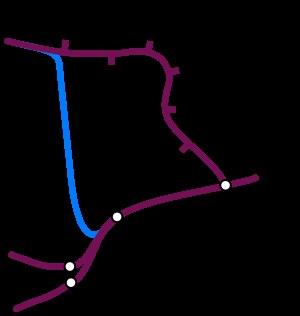
La Metropolitan Railway est une entreprise de chemin de fer qui transportait des marchandises et desservait Londres de 1863 à 1933.